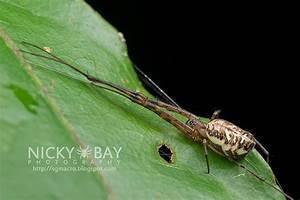
spider